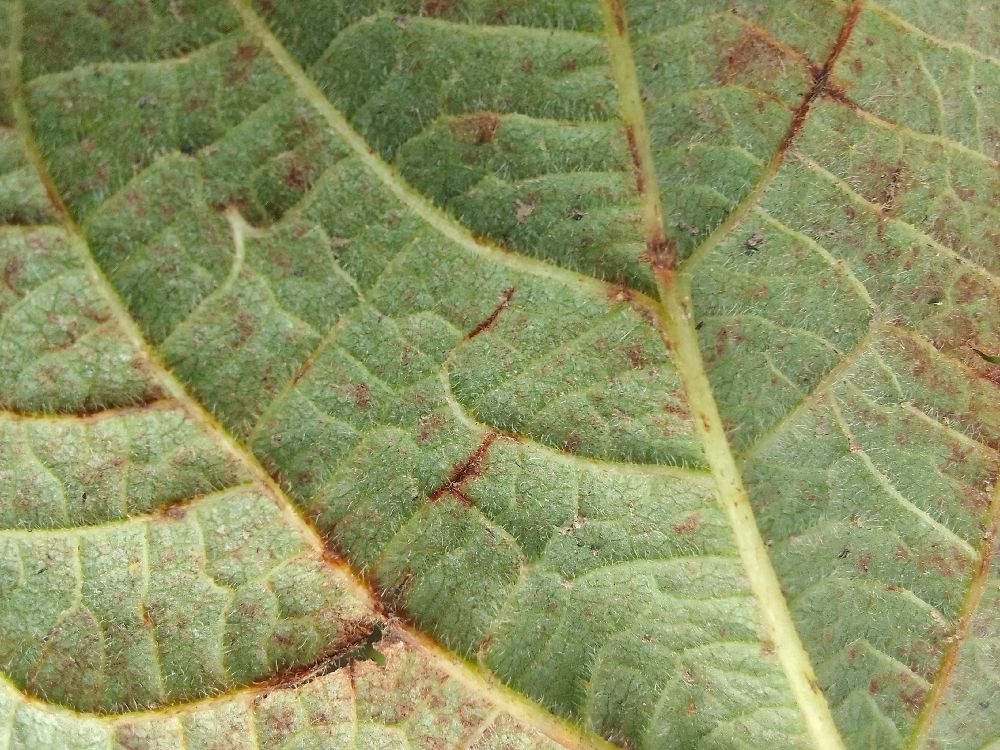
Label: anthracnose